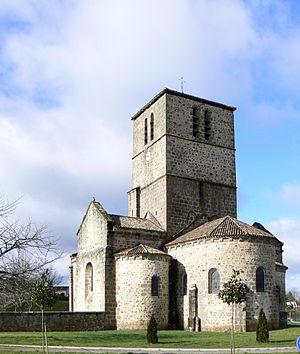
Église Saint Barthélemy de Confolens, Charente, France.
Confolens est une ancienne commune du Sud-Ouest de la France située dans le département de la Charente en région Nouvelle-Aquitaine. Elle est connue pour son festival, le festival de Confolens.